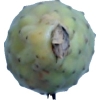
Label: cactus_fruit_green